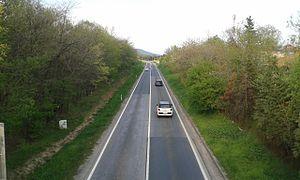
"La Route Magistrale 22 est une route nationale de Serbie qui débute près de l'échangeur Orlovača de l'autoroute A1 passant par les villes serbes de Belgrade, Lazarevac, Lajkovac, Ljig, Gornji Milanovac, Čačak, Kraljevo, Raška, Novi Pazar pour arriver jusqu’à la frontière serbo-monténégrine. Cette route nationale est parfois appelée ""La Route Magistrale de l'Ibar"".